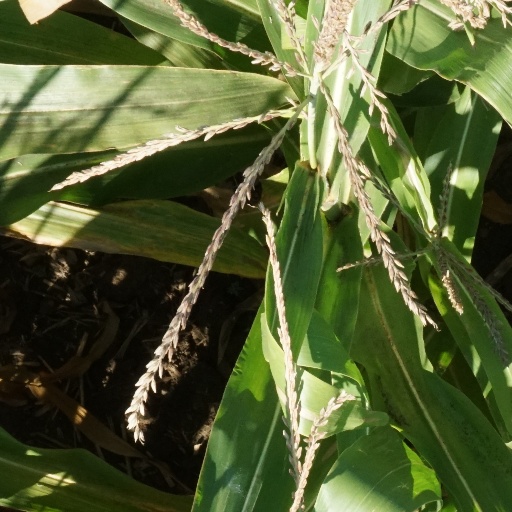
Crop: maize; corn